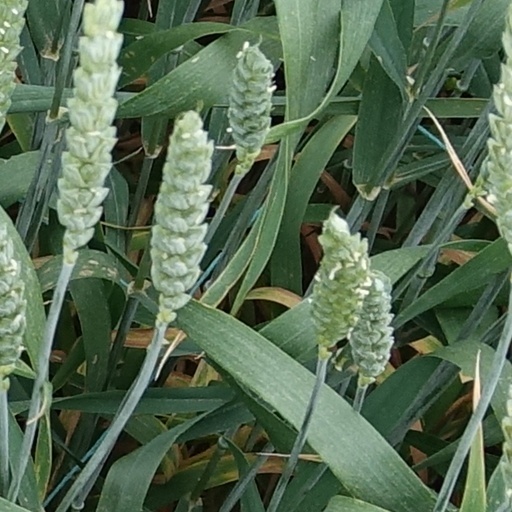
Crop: wheat